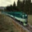
Label: train